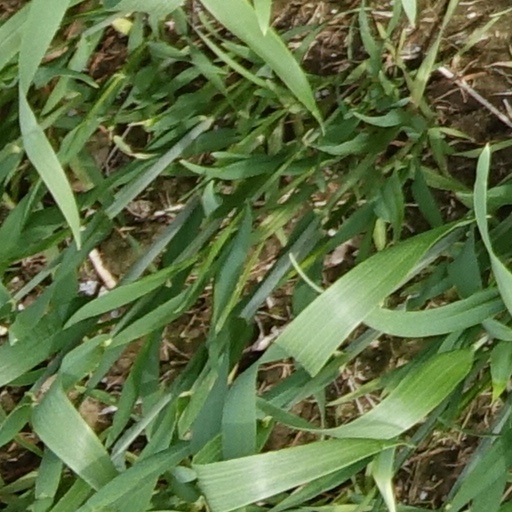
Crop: wheat